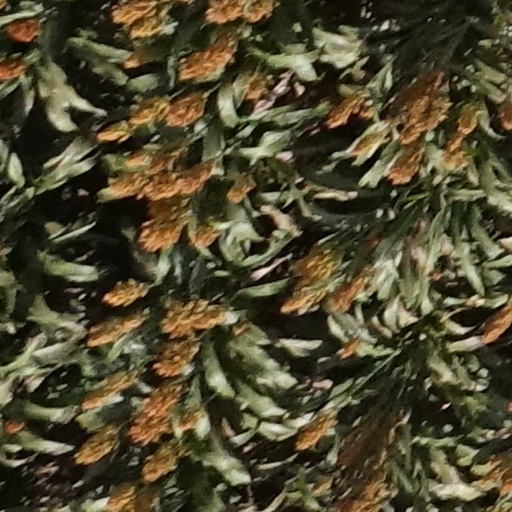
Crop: sorghum